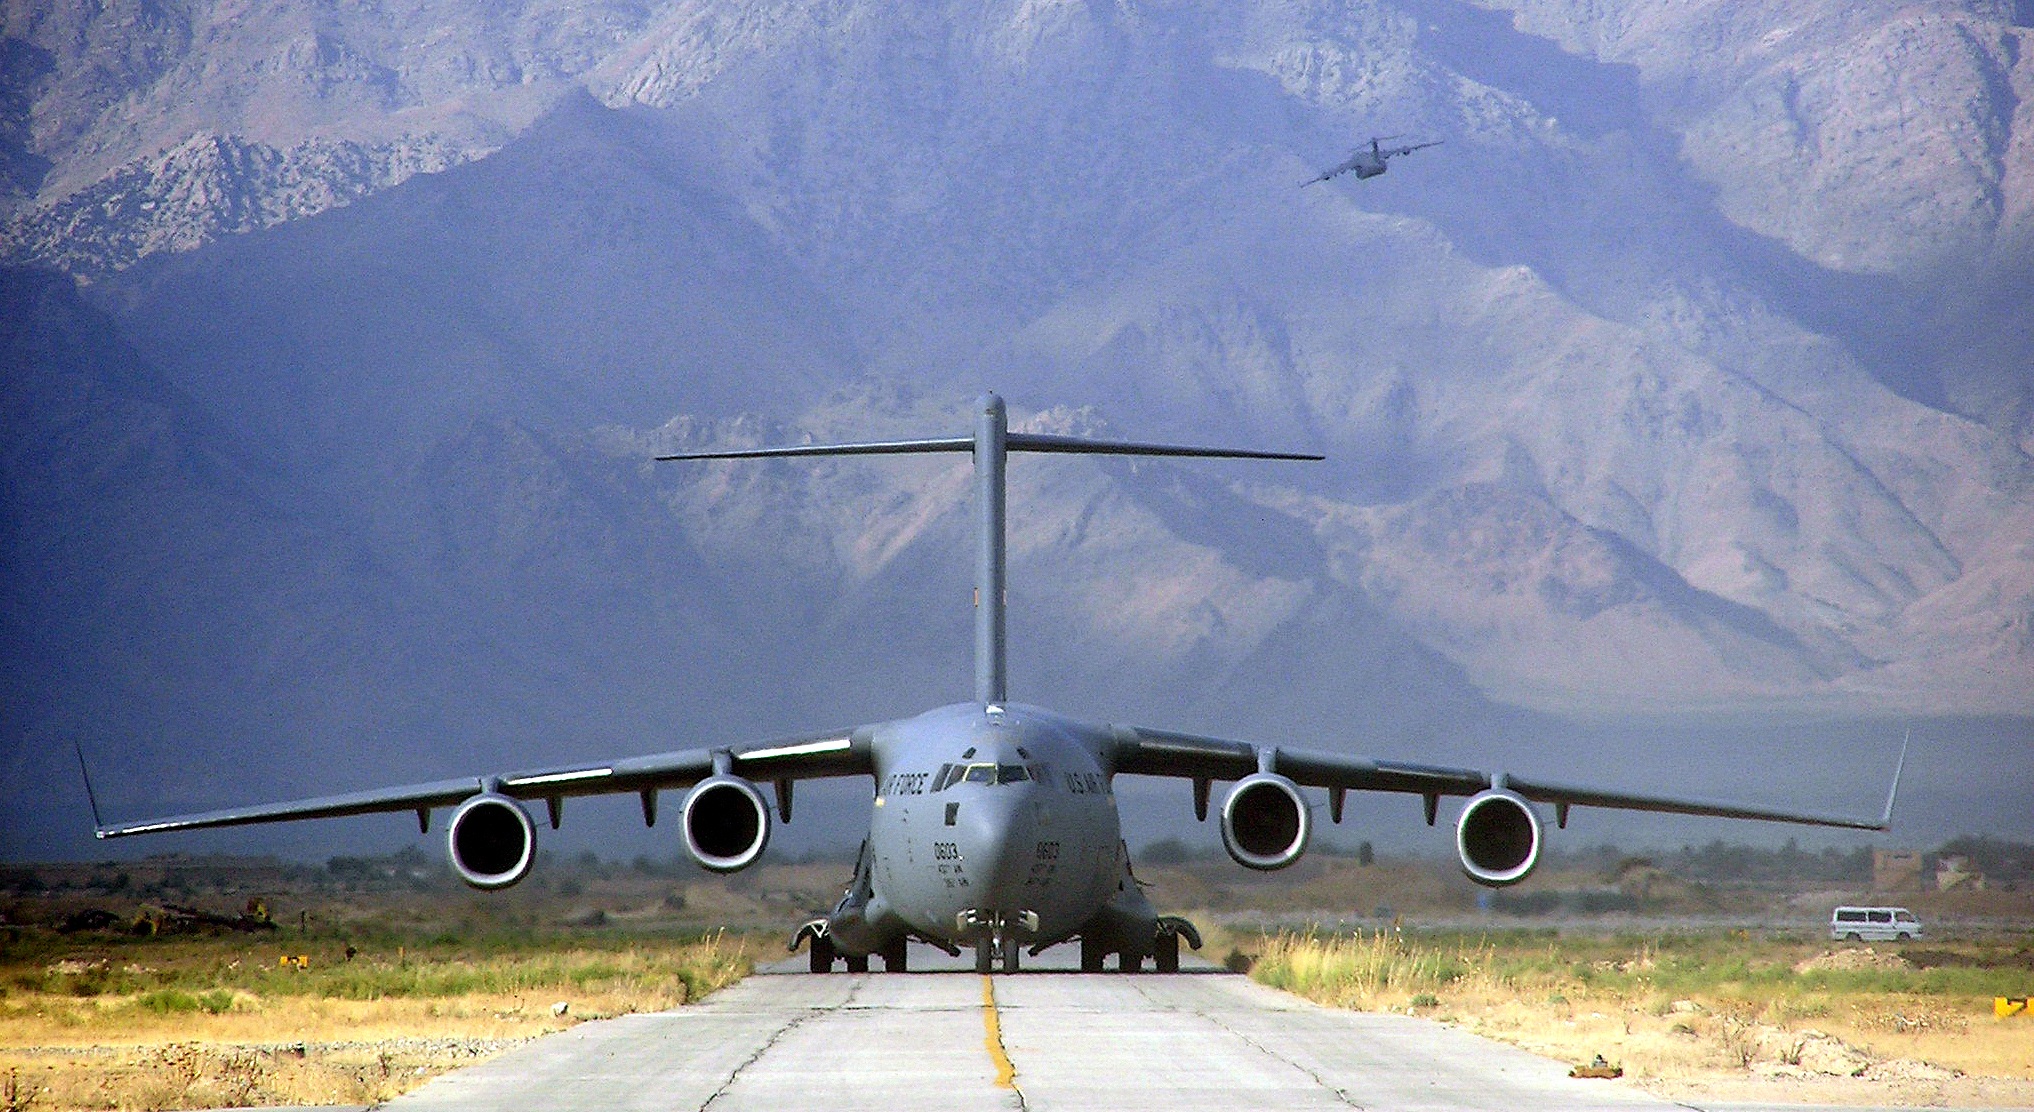
airplane, aircraft, transport, vehicle, airline, aviation, flight, usa, mountains, airliner, runway, takeoff, air force, jet aircraft, cargo aircraft, military aircraft, c 17, atmosphere of earth, military transport aircraft, antonov an 124 ruslan, lockheed c 5 galaxy, boeing c 17 globemaster iii, military cargo plane takeoff